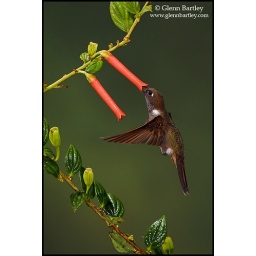
A Brown Inca hummingbird (Coeligena wilsoni) feeding at a flower while flying in the Tandayapa Valley of Ecuador.